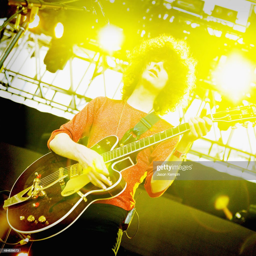
composer performs onstage during day of the festival .